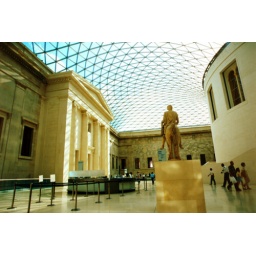
A museum with a monument in the center of the floor and people admiring it